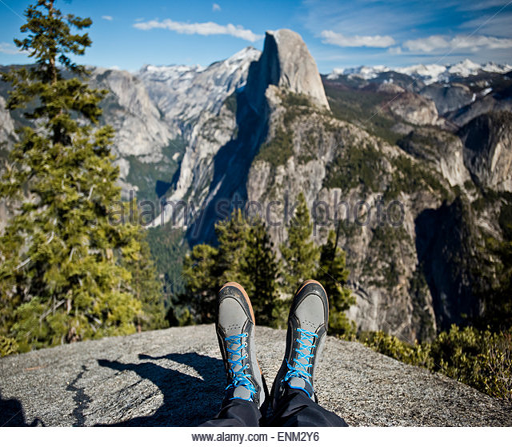
a hikers boots rest on a rock in the background